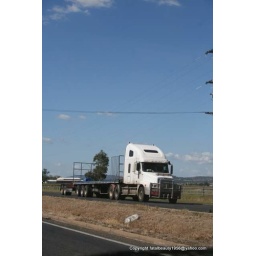
truck in the road